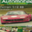
Label: automobile